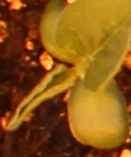
Label: Soybean